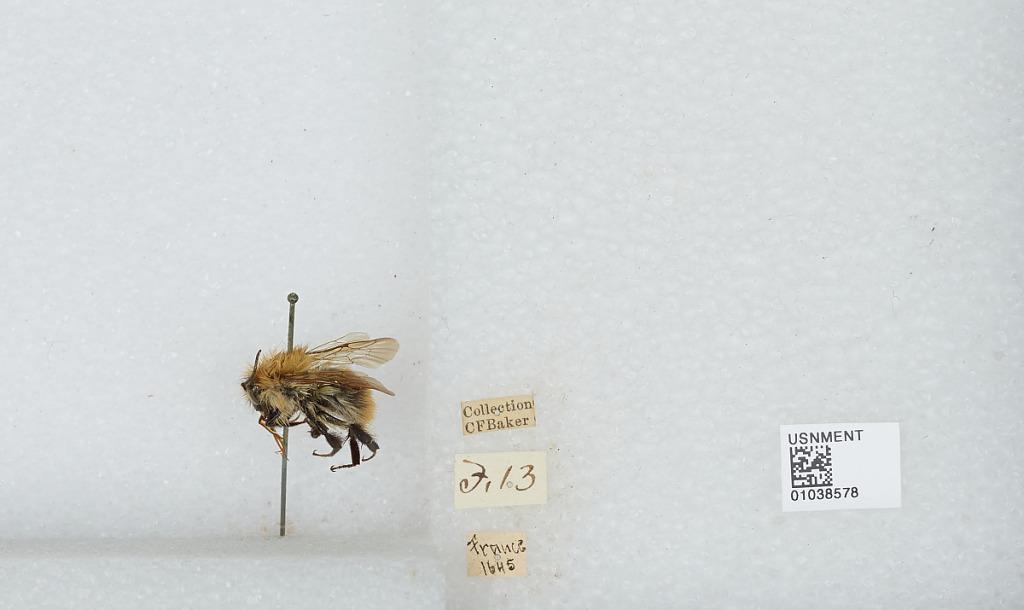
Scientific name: Bombus (Thoracobombus) pascuorum (Scopoli)
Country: France